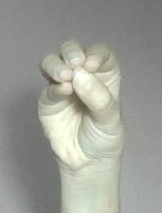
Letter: ha